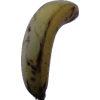
Label: banana